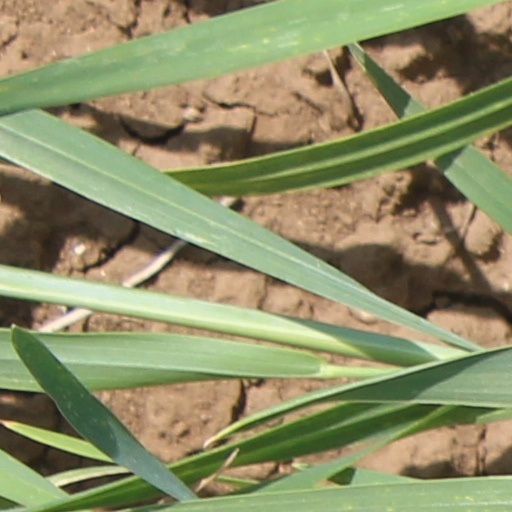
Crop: wheat